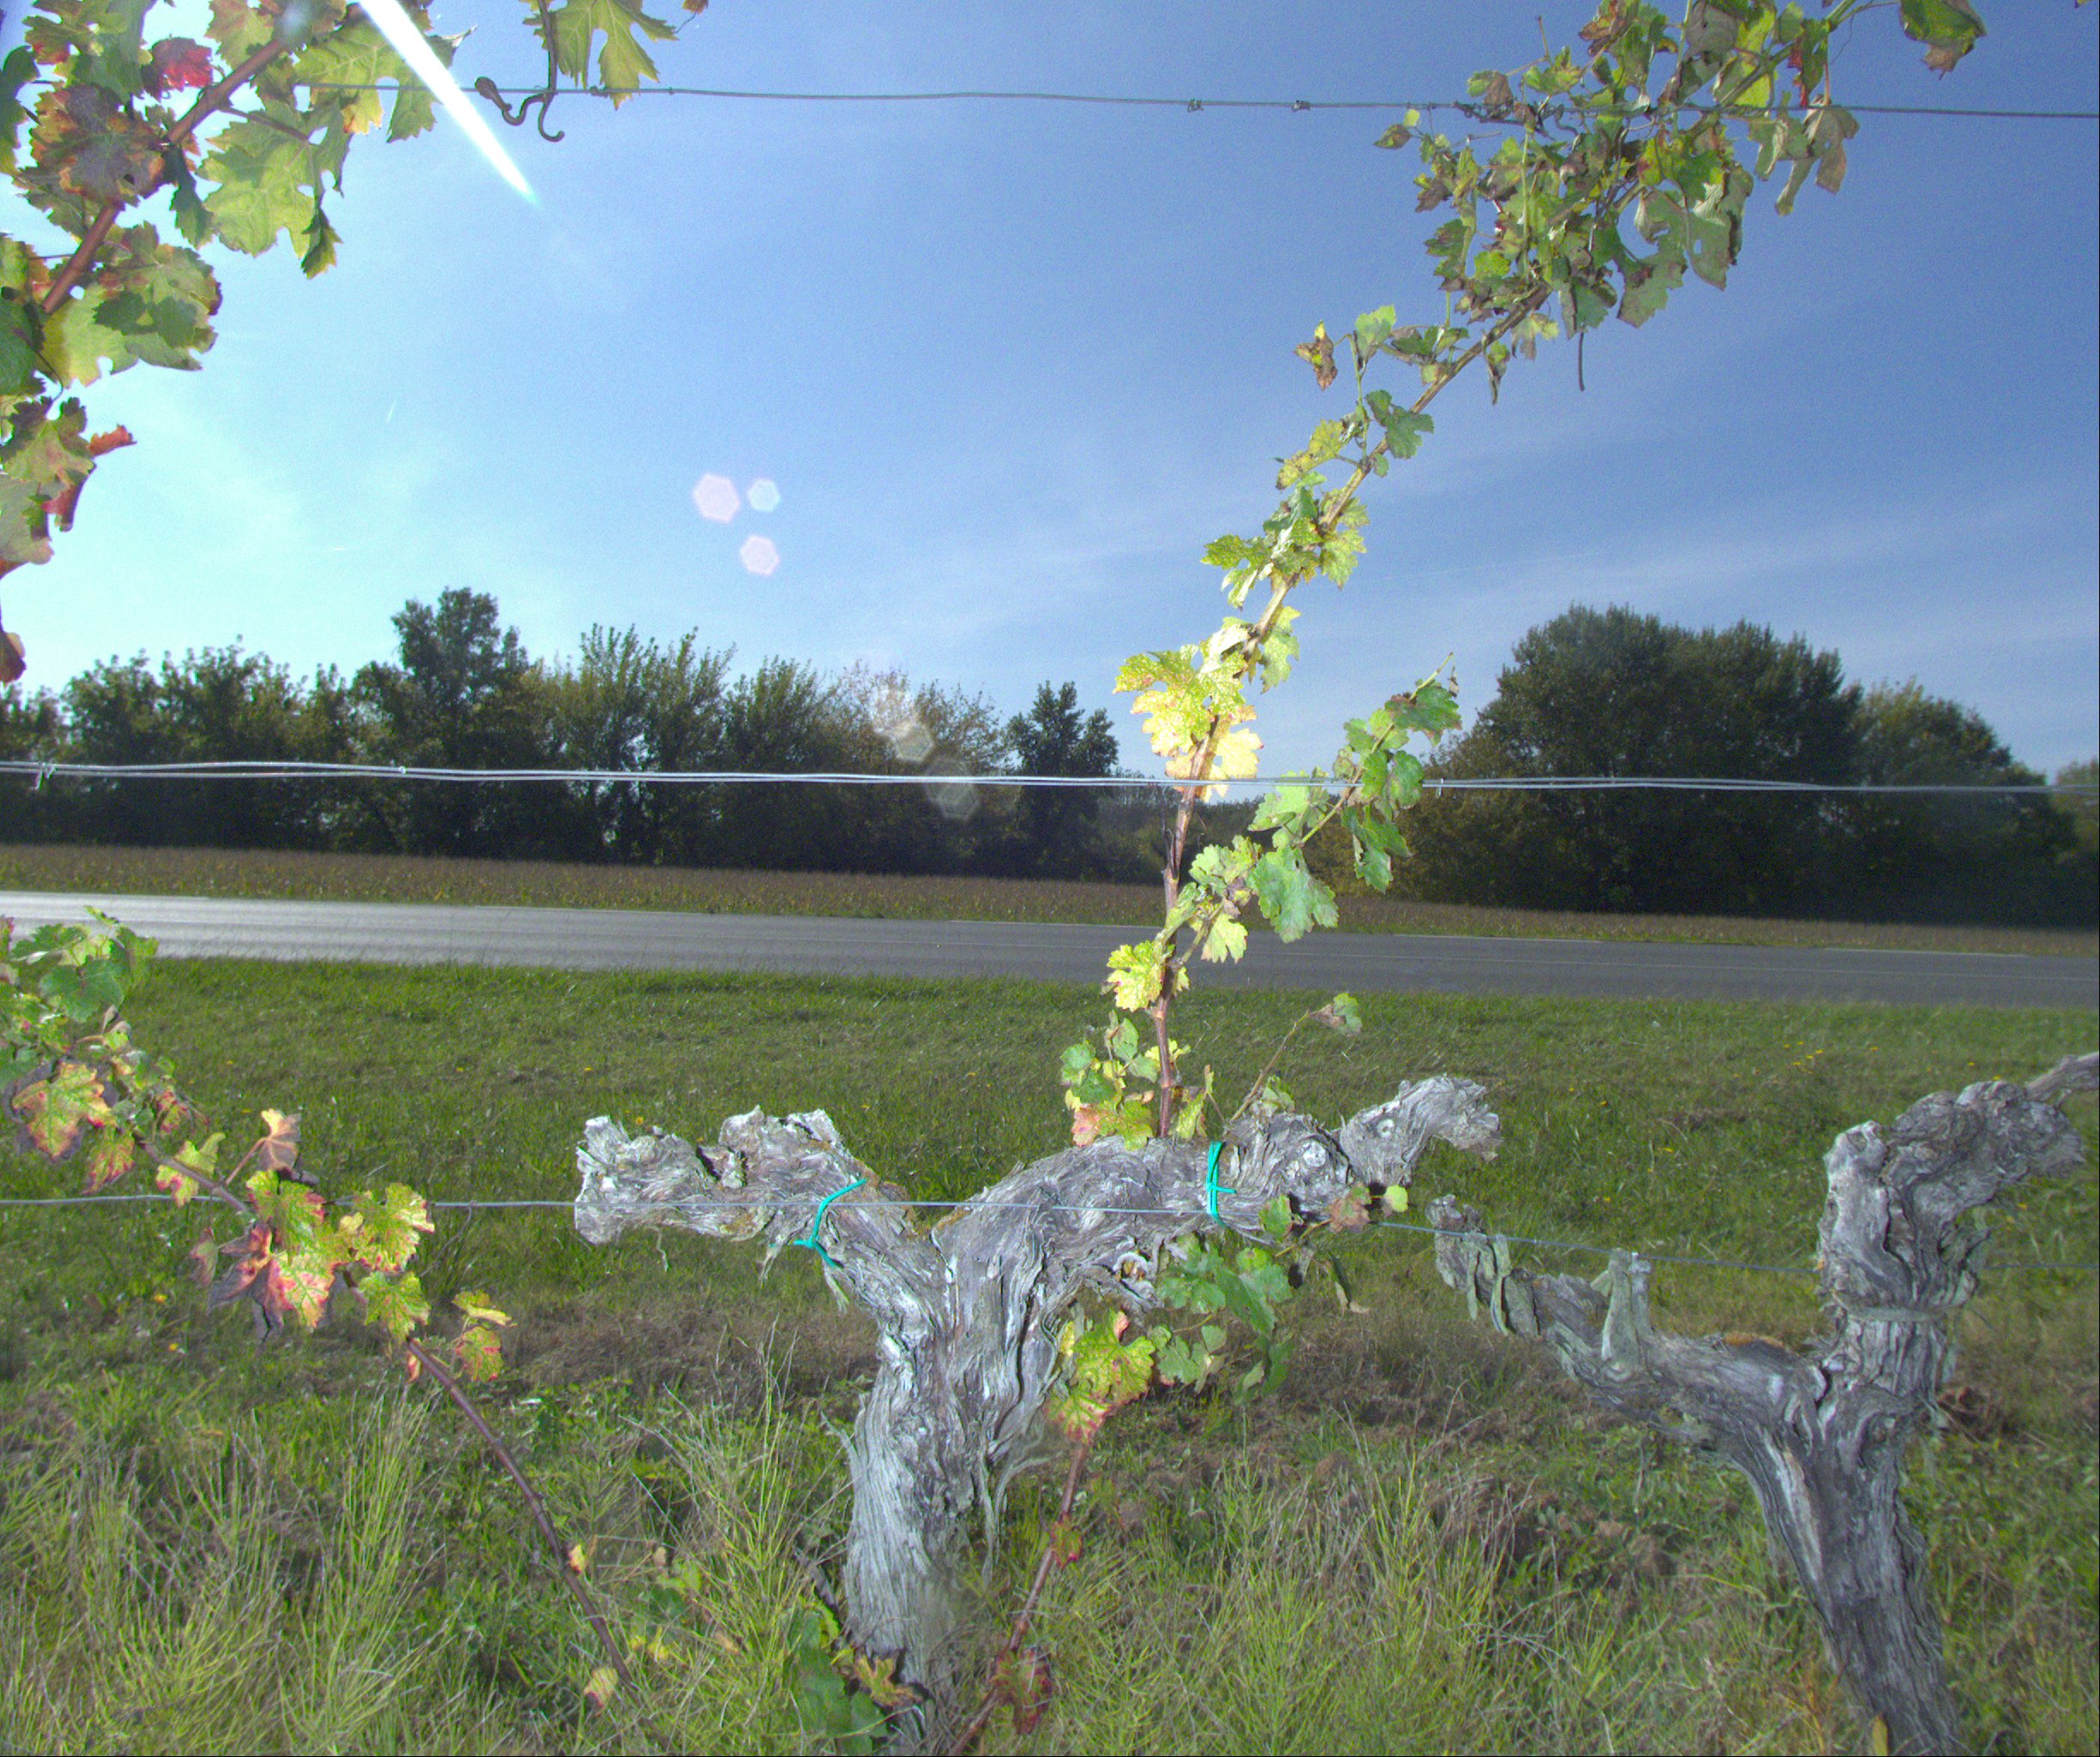
Grape variety: cabernet-sauvignon
Disease: esca